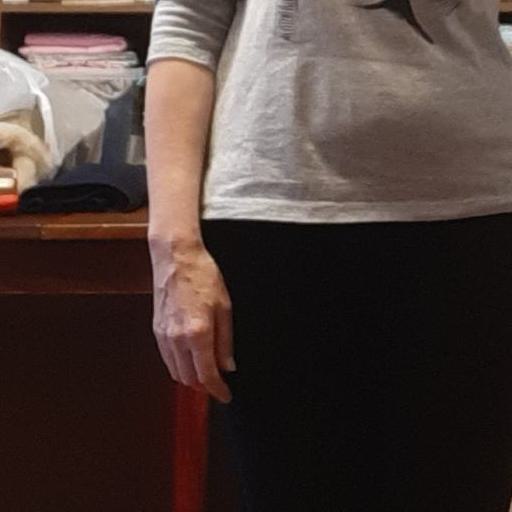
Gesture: no_gesture